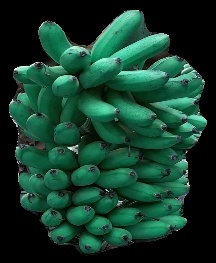
Variety: rasbale
Grade: grade1